Shame

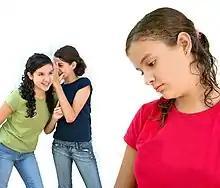
A girl feeling ashamed as two other girls taunt behind her back

According to cultural anthropologist Ruth Benedict, shame arises from a violation of cultural or social values while guilt feelings arise from violations of one's internal values. Thus shame arises when one's 'defects' are exposed to others, and results from the negative evaluation (whether real or imagined) of others; guilt, on the other hand, comes from one's own negative evaluation of oneself, for instance, when one acts contrary to one's values or idea of one's self. Shame is more attributed to internal characteristics and guilt is more attributed to behavioral characteristics. Thus, it might be possible to feel ashamed of thought or behavior that no one actually knows about (because one is afraid of what they find), and conversely, feeling guilty about the act of gaining approval from others.